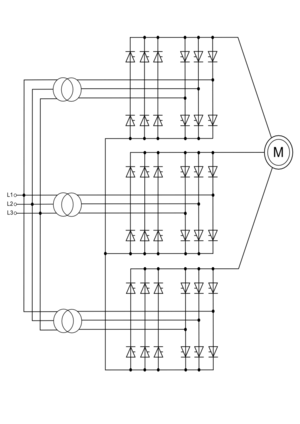
Un cycloconvertisseur est un montage de l'électronique de puissance qui réalise une conversion directe alternatif/alternatif. C'est-à-dire qu'il peut changer la fréquence du signal en sortie.